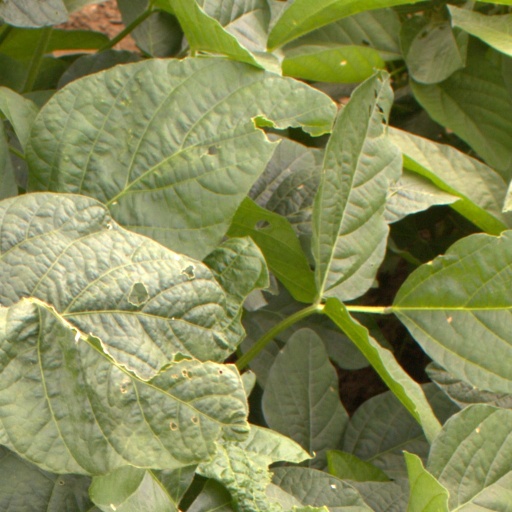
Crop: soybean